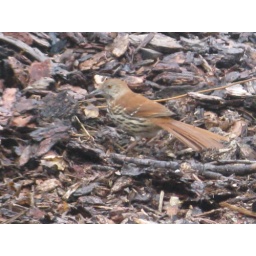
A brown thrasher in the mulch of the flower garden.